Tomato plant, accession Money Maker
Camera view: vertical (180 deg); turntable rotation: 120 degrees
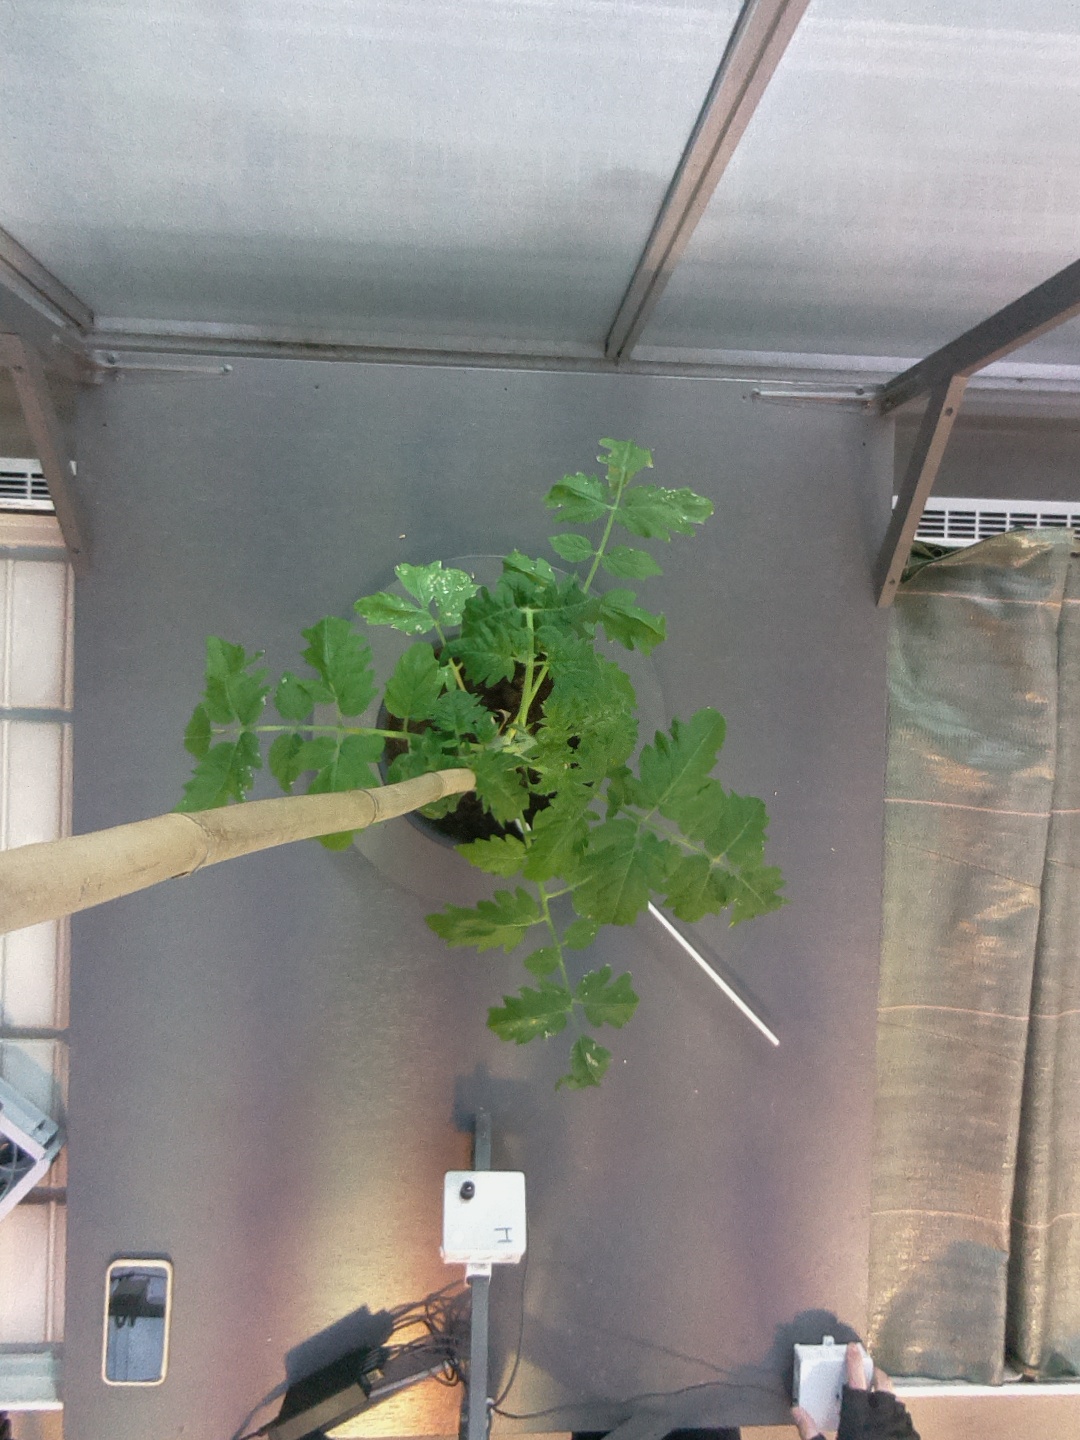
BBCH growth stage 51: First inflorence visible, visible closed flower bud